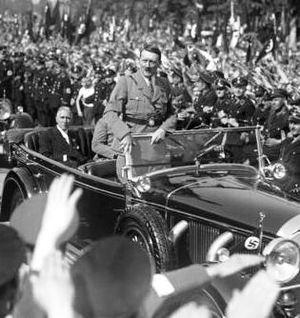
La Fête nationale du peuple allemand, ou journée nationale du travail est sous le Troisième Reich à partir de 1934 la célébration qui remplace les festivités du 1ᵉʳ mai, jour de la fête du travail. Le parti nazi transforme la journée de lutte de la classe ouvrière internationale en fête nationale du peuple allemand, et rend le 1ᵉʳ mai férié. Dès 1933, la célébration est liée à l'écrasement des syndicats libres - ainsi, les centrales syndicales sont occupées par l'organisation des cellules d'entreprises national-socialistes, la Sturmabteilung et la Schutzstaffel le 2 mai 1933.